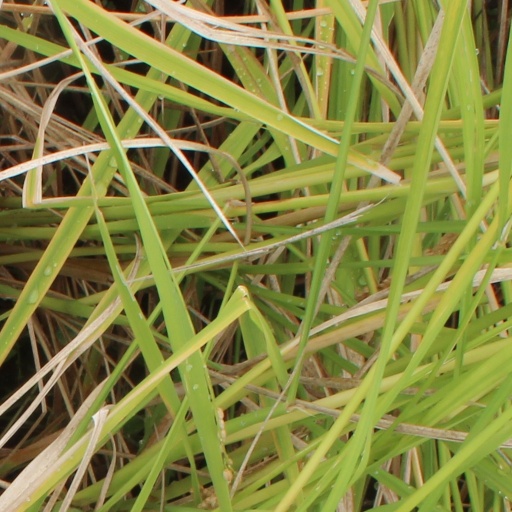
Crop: rice